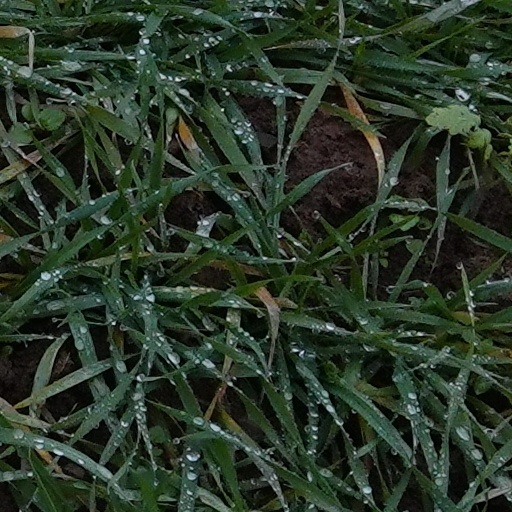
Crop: wheat